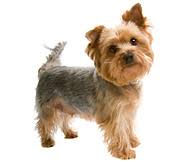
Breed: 231-n000081-silky_terrier